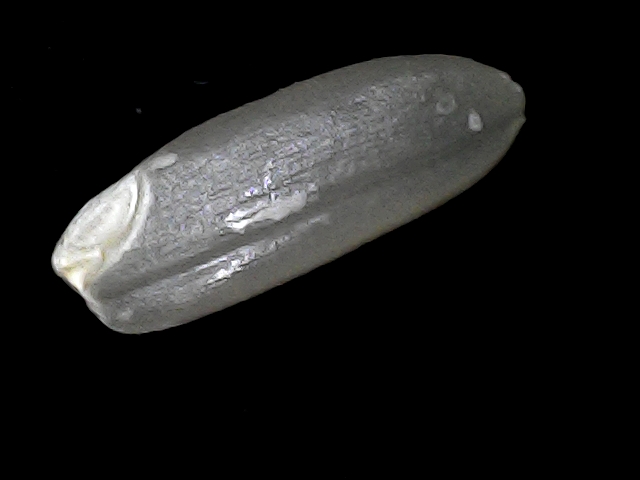
Rice variety: BD30